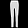
Label: Trouser